Great Sleigh Drive

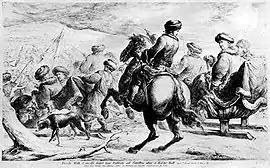
Engraving by , ca. 1783

Most commanders would have simply allowed the Swedes to depart, but Frederick William was particularly aggressive and came across the ingenious idea of commandeering thousands of sleighs from local peasantry to transport his army across the snowy terrain of the Duchy of Prussia to cut off the Swedes' escape route: creating, in effect, a precursor to motorised infantry. Driving over the heavy snow and several frozen lakes, Frederick managed to drive deep into the flanks and rear of the escaping Swedish force, denying them access to the coast and their navy, which would have allowed them to resupply or escape.